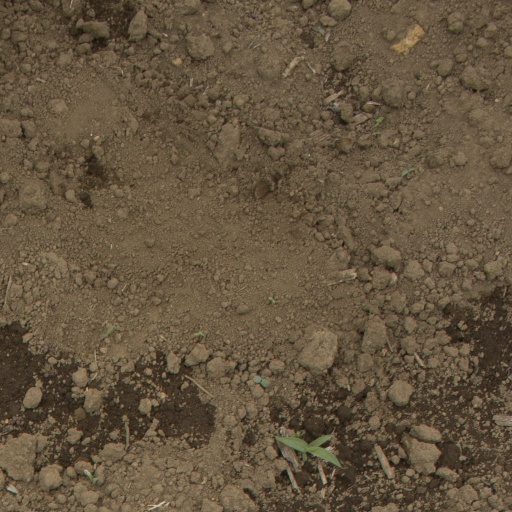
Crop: Jerusalem artichoke